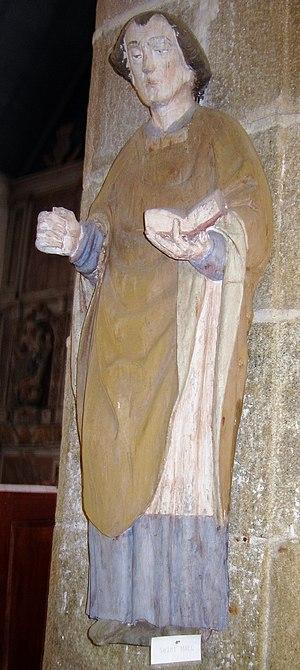
Guimaëc
Saint Maeoc ou saint Maëc ou saint Mayeux ou saint Mieux ou saint Mic ou saint Nic est un saint breton quasi inconnu de l'Armorique primitive, mais qui est traditionnellement honoré dans plusieurs paroisses de Bretagne.
Guimaëc [gimɛk] est une commune du département du Finistère, dans la région Bretagne, en France. Elle se situe en pays trégorrois.